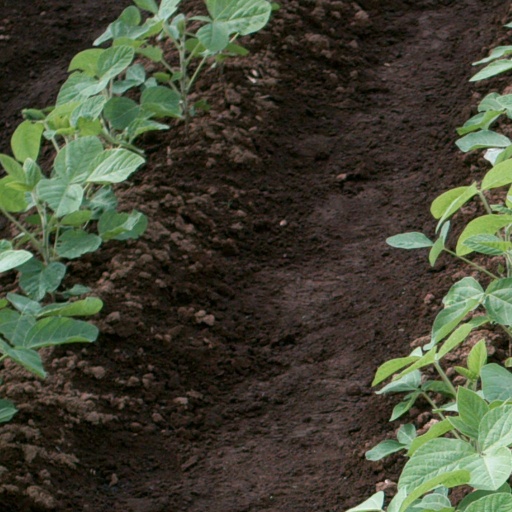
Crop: soybean